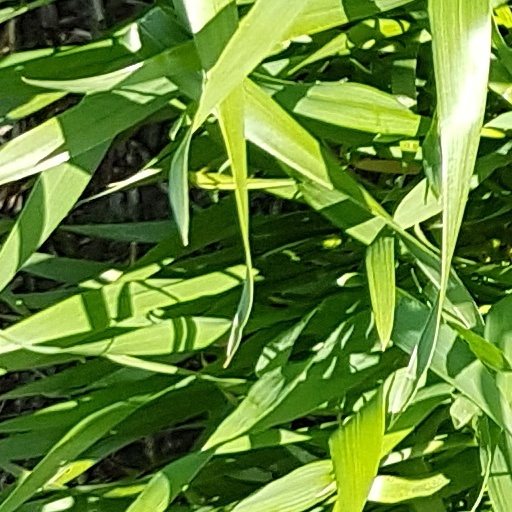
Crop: wheat